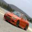
Label: automobile